A4 road (England)

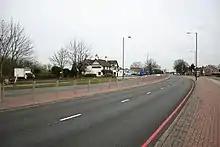
The A4 near Heathrow Airport

After leaving Heathrow Airport, still the A4, it becomes the Colnbrook Bypass and climbs over the M25 motorway. This bypass for the narrow main road of Colnbrook was built after the Second World War across farmland between Harmondsworth and the outskirts of Langley.